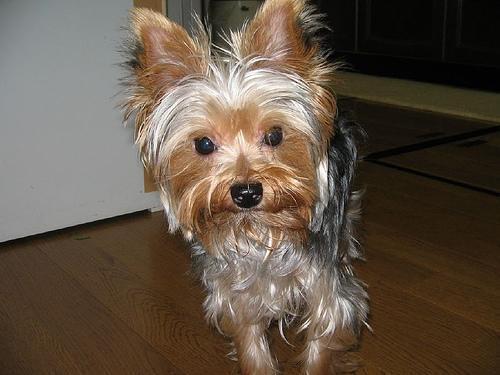
Yorkshire_terrier